Henri Navarre

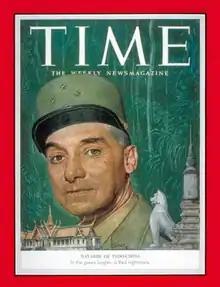
Navarre on the cover of "Time"

Henri Eugène Navarre (31 July 189826 September 1983) was a French Army general. He fought during World War I, World War II and was the seventh and final commander of French Far East Expeditionary Corps during the First Indochina War. Navarre was in overall command during the French defeat at the Battle of Điện Biên Phủ.